Arnaz Battle

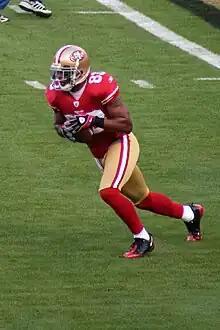
Battle with the San Francisco 49ers in 2009

Arnaz Jerome Battle (born February 22, 1980) is an American former professional football player who was a wide receiver in the National Football League (NFL). He played college football for the Notre Dame Fighting Irish and was selected by the San Francisco 49ers in the sixth round of the 2003 NFL draft. Battle also played for the Pittsburgh Steelers. He is the son of former NFL tight end Ron Battle.